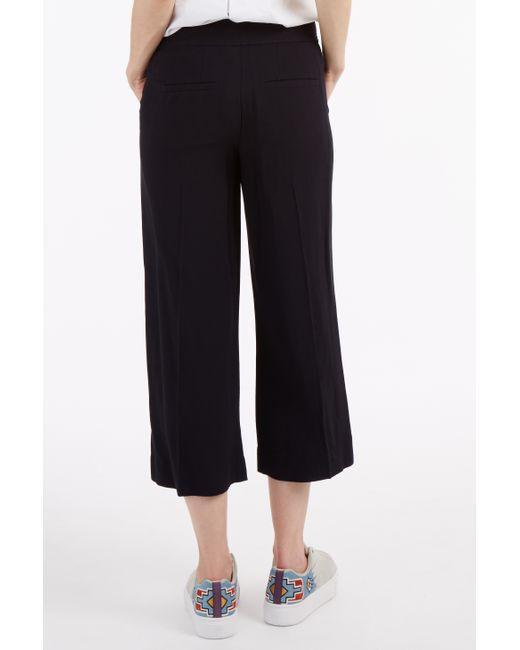
leichte, locker gewebte Stretchhose für Mädchen